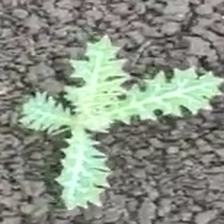
Weed species: Bilayat_(Mexicana_Argemone)